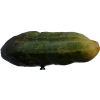
Label: cucumber